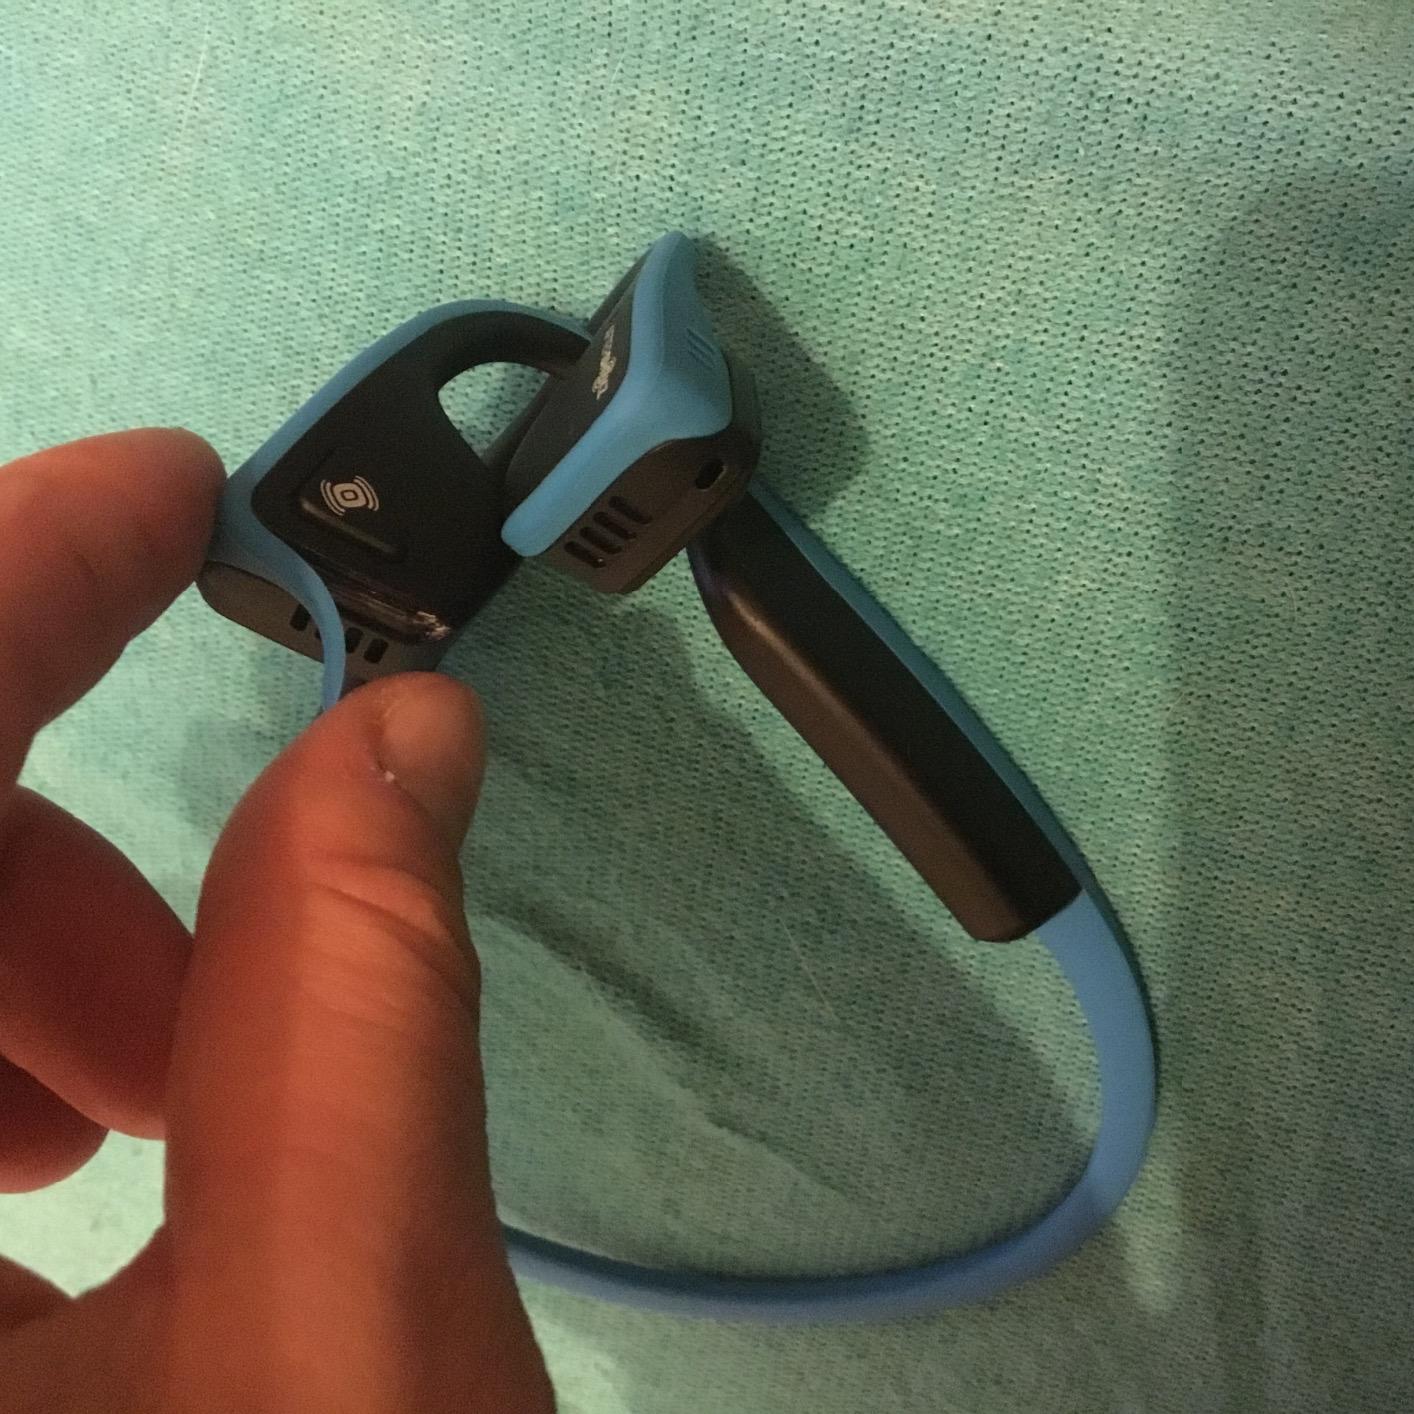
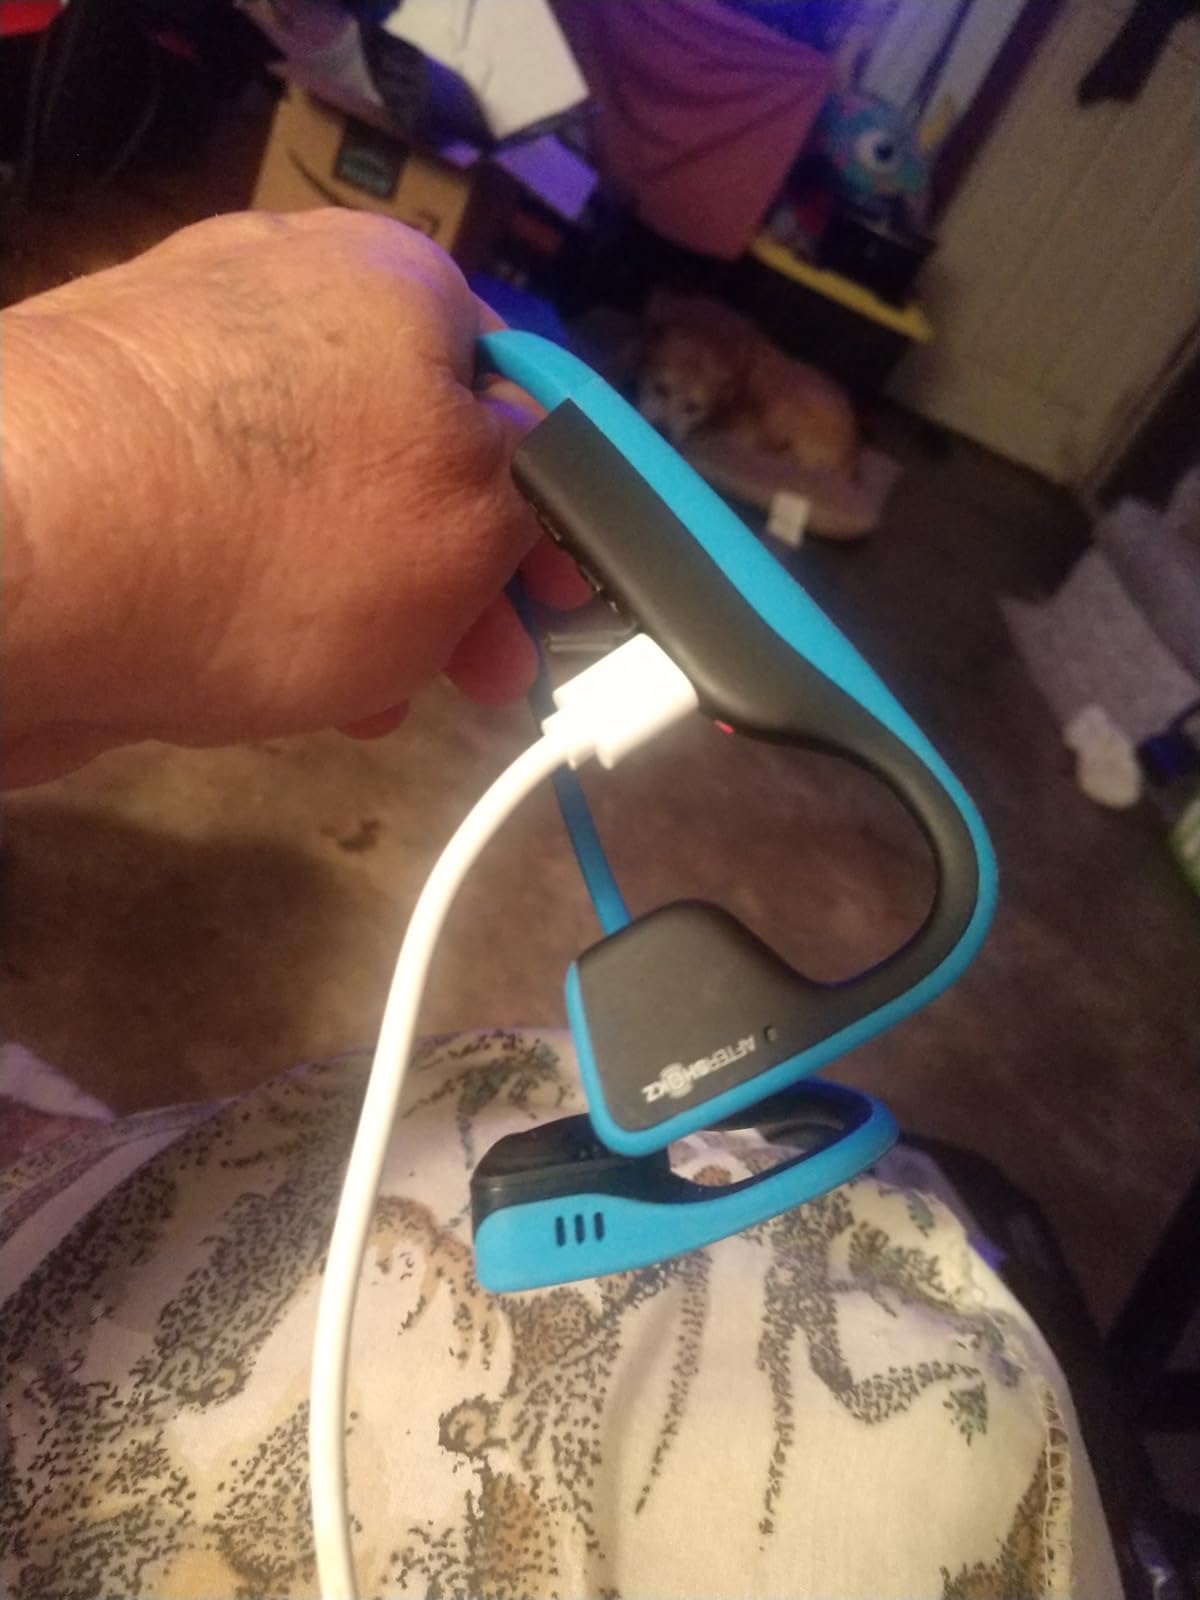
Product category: headphones
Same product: yes